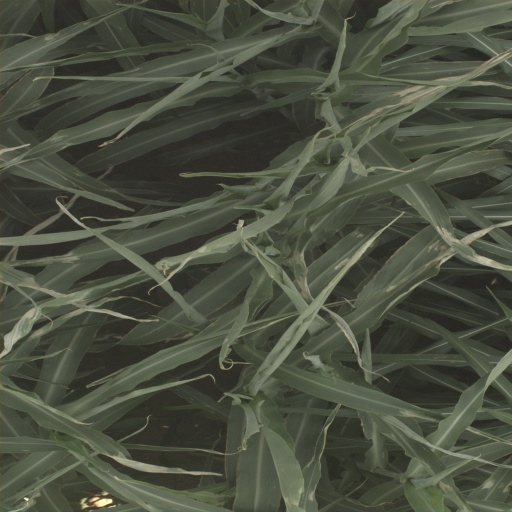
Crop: sorghum